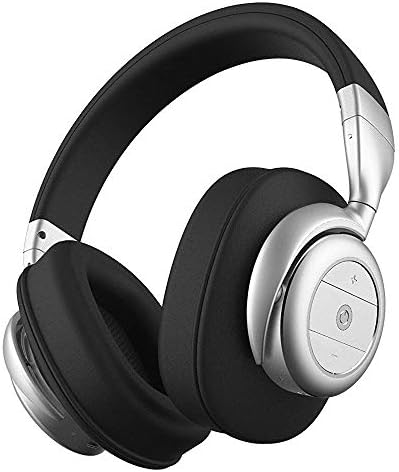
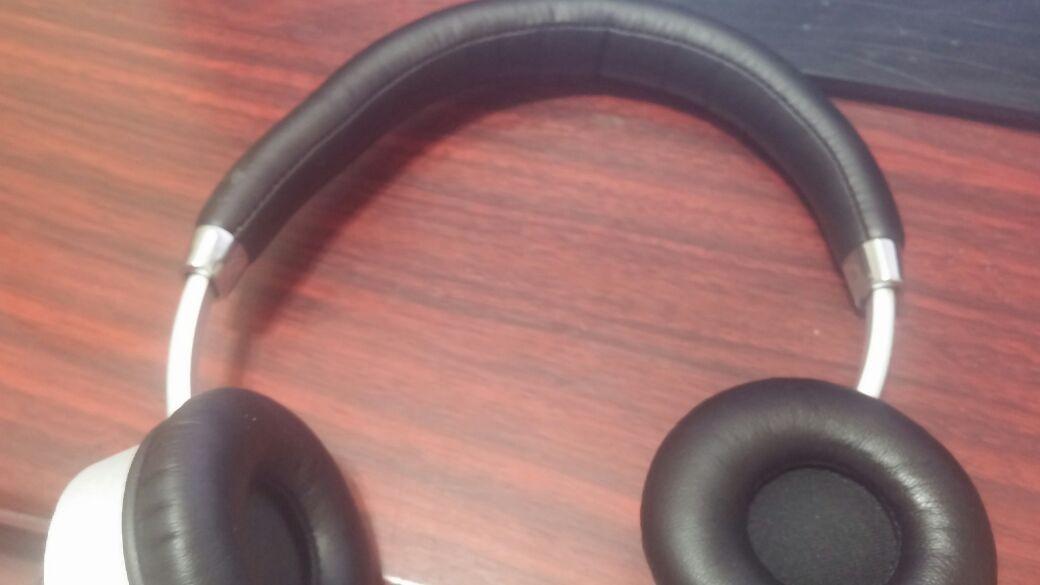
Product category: headphones
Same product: no